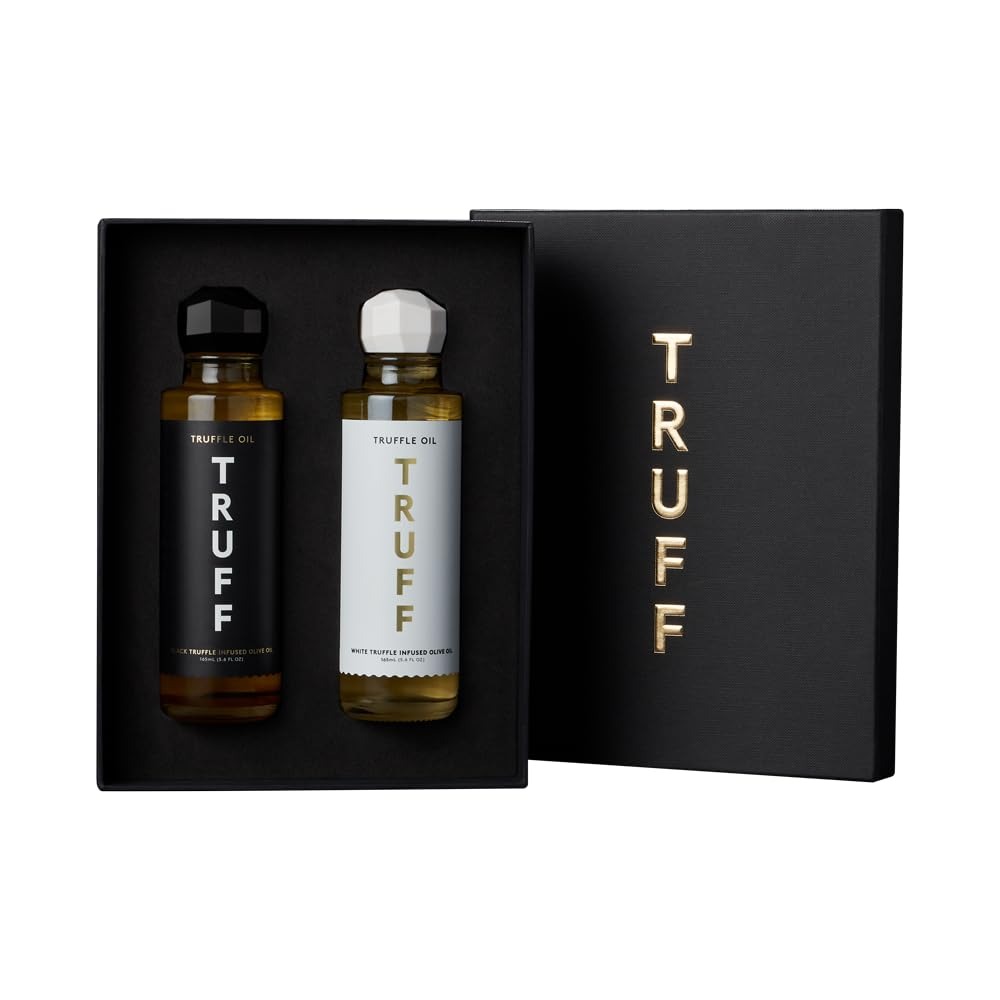
Item Name: TRUFF Black and White Truffle Oil Combo Pack - Unique Flavor Experiences with Truffle, 2-Pack Bundle, 5.6 oz Bottles
Value: 12.0
Unit: Fl Oz

Price: 28.99